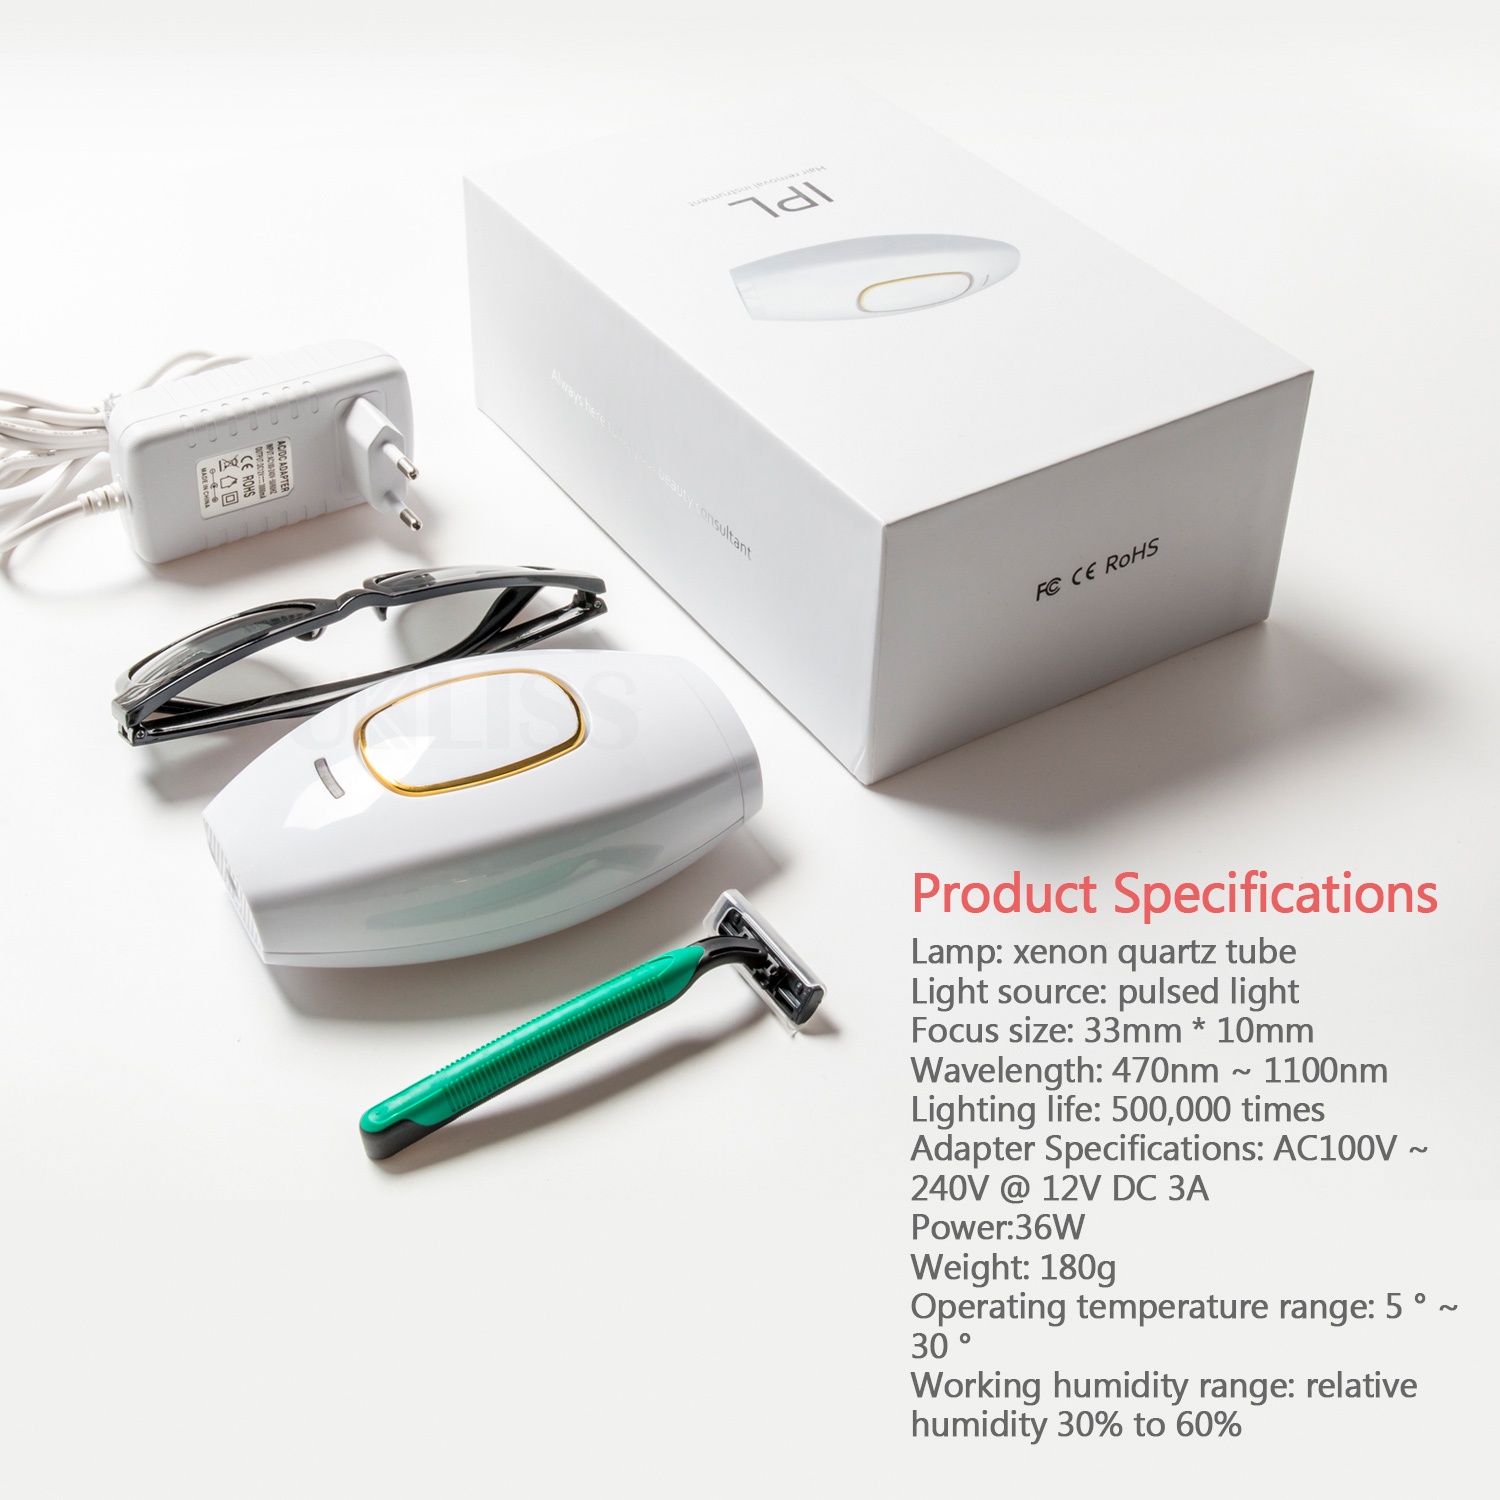
Hair Removal Set
🌟 Introducing the Ultimate Hair Removal Set! 🌟 Say goodbye to unwanted hair with our revolutionary Hair Removal Set – your go-to solution for effective, safe, and affordable at-home hair removal! Professional-Grade Technology: Featuring a lamp with xenon quartz tube light source and pulsed light focusing, our set delivers salon-quality results from the comfort of your own home. Whether you're targeting small areas or larger expanses, our versatile set has you covered. Customizable Wavelength: Adjust the wavelength from 470nm to 1100nm to suit your specific needs and skin type. With a lighting life of 500,000 times, you'll enjoy long-lasting results and endless sessions of smooth, hair-free skin. Universal Compatibility: The adapter specifications of AC100V ~ 240V @ 12V DC 3A ensure compatibility with most standard outlets, so you can power up and start your hair removal journey with ease. Versatile Modes: Choose between single flash or continuous flash mode to tailor your hair removal experience to your preferences. Whether you prefer precision targeting or seamless coverage, our set has the perfect setting for you. Gentle Yet Effective: Experience moderate inhibition of hair regeneration, making our set ideal for those seeking gradual reduction in hair growth over time. Say hello to silky-smooth skin with every session! Your Ticket to Confidence: Don't let unwanted hair hold you back – unlock your confidence and embrace smoother, hair-free skin with our Hair Removal Set. It's time to take control of your beauty routine and reveal the best version of yourself! Key Features: Professional-Grade Technology: Xenon Quartz Tube Light Source, Pulsed Light Focusing Customizable Wavelength: Adjustable from 470nm to 1100nm Long-Lasting Results: Lighting life of 500,000 times Universal Compatibility: AC100V ~ 240V @ 12V DC 3A adapter specifications Versatile Modes: Single Flash + Continuous Flash Gentle Yet Effective: Moderate Inhibition of Hair Regeneration Ideal for: At-Home Hair Removal, Confidence Boosting, Smooth, Hair-Free Skin! Packing includes: 1X Sunglass 1X Shaving knife 1x Mini hair removal device 1x Power adapter UK EU US AU Plug 1 x User manual (English, Russian,Portuguese,Danish,Chinese)
Category: Health & Beauty > Personal Care > Shaving & Grooming > Hair Removal